Fortifications of Valletta

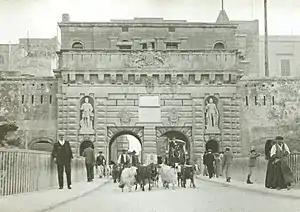
Porta Reale, constructed in 1853 and demolished in 1964

The fortifications of Valletta first saw use during the French invasion of Malta on 9 June 1798. The Order capitulated only three days later on 12 June, and Valletta and its fortifications were handed over to the French. Upon viewing the fortifications, Napoleon reportedly remarked "I am very glad that they opened the gate for us."